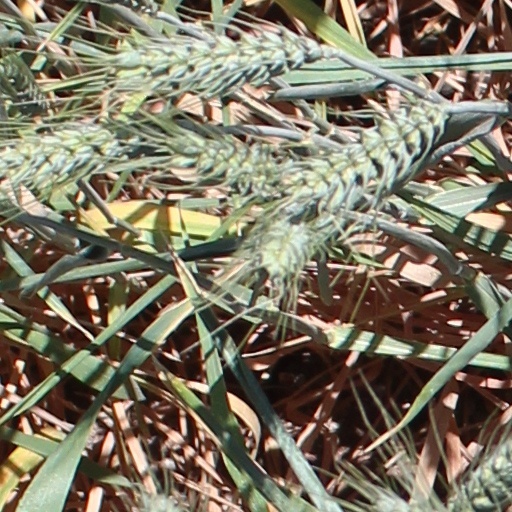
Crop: wheat